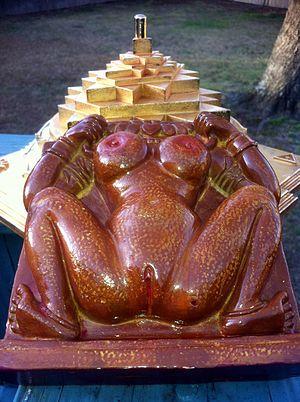
Lajja Gauri est une déesse hindoue associée à l'abondance et la fertilité, et elle a été décrite par euphémisme comme « modeste, honteuse ». Sa représentation n'est pas sans rappeler Baubo. Cette Déesse-Mère très ancienne est représentée nue, les jambes écartées formant un M.